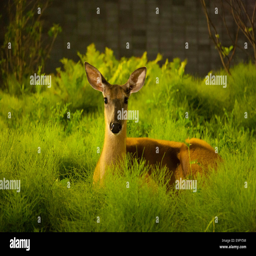
biological species sitting down in a grassy field .